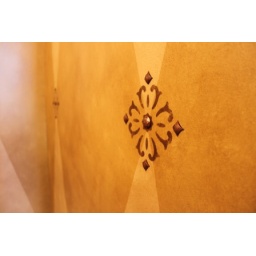
Compass Homes - Wall stencils in downstairs bathroom add flare to this 1/2 bath